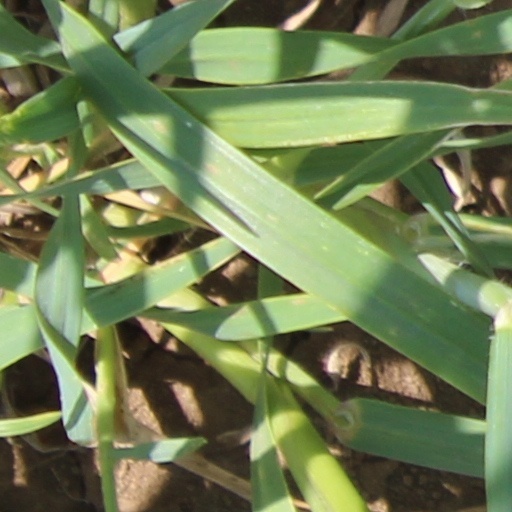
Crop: wheat